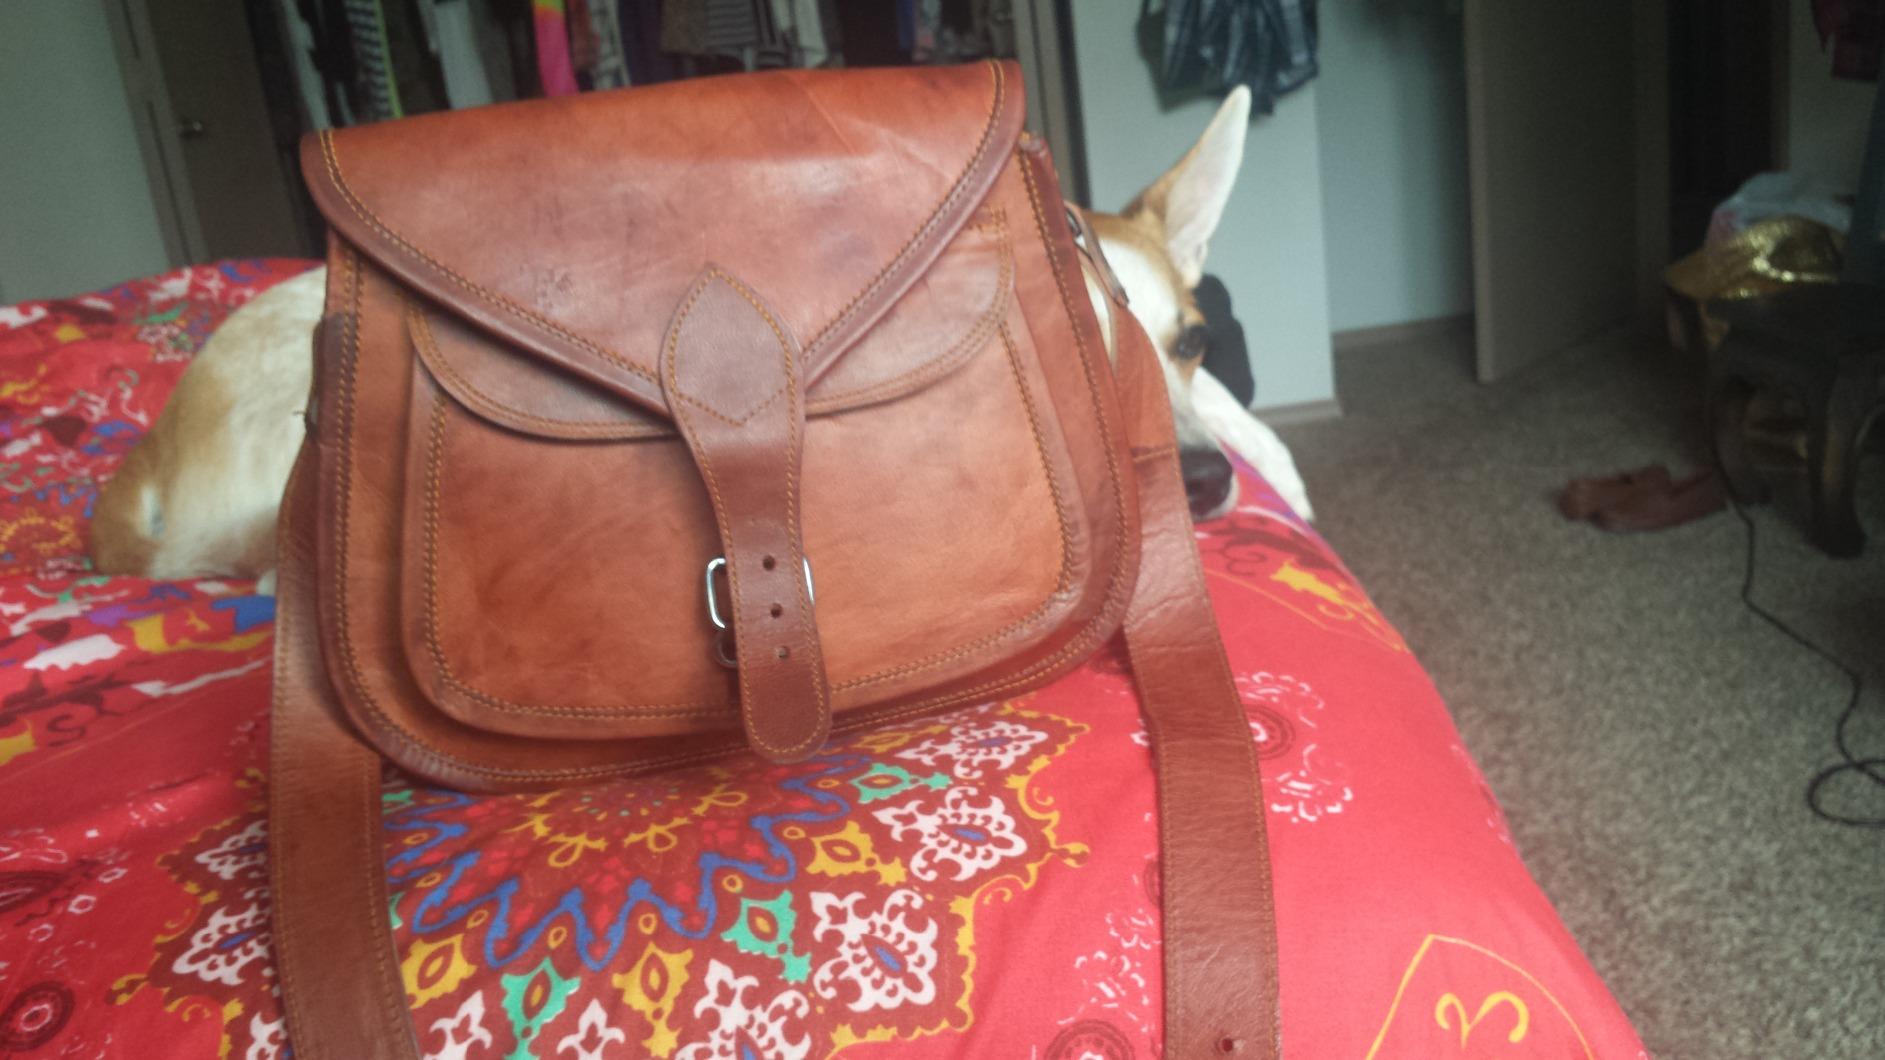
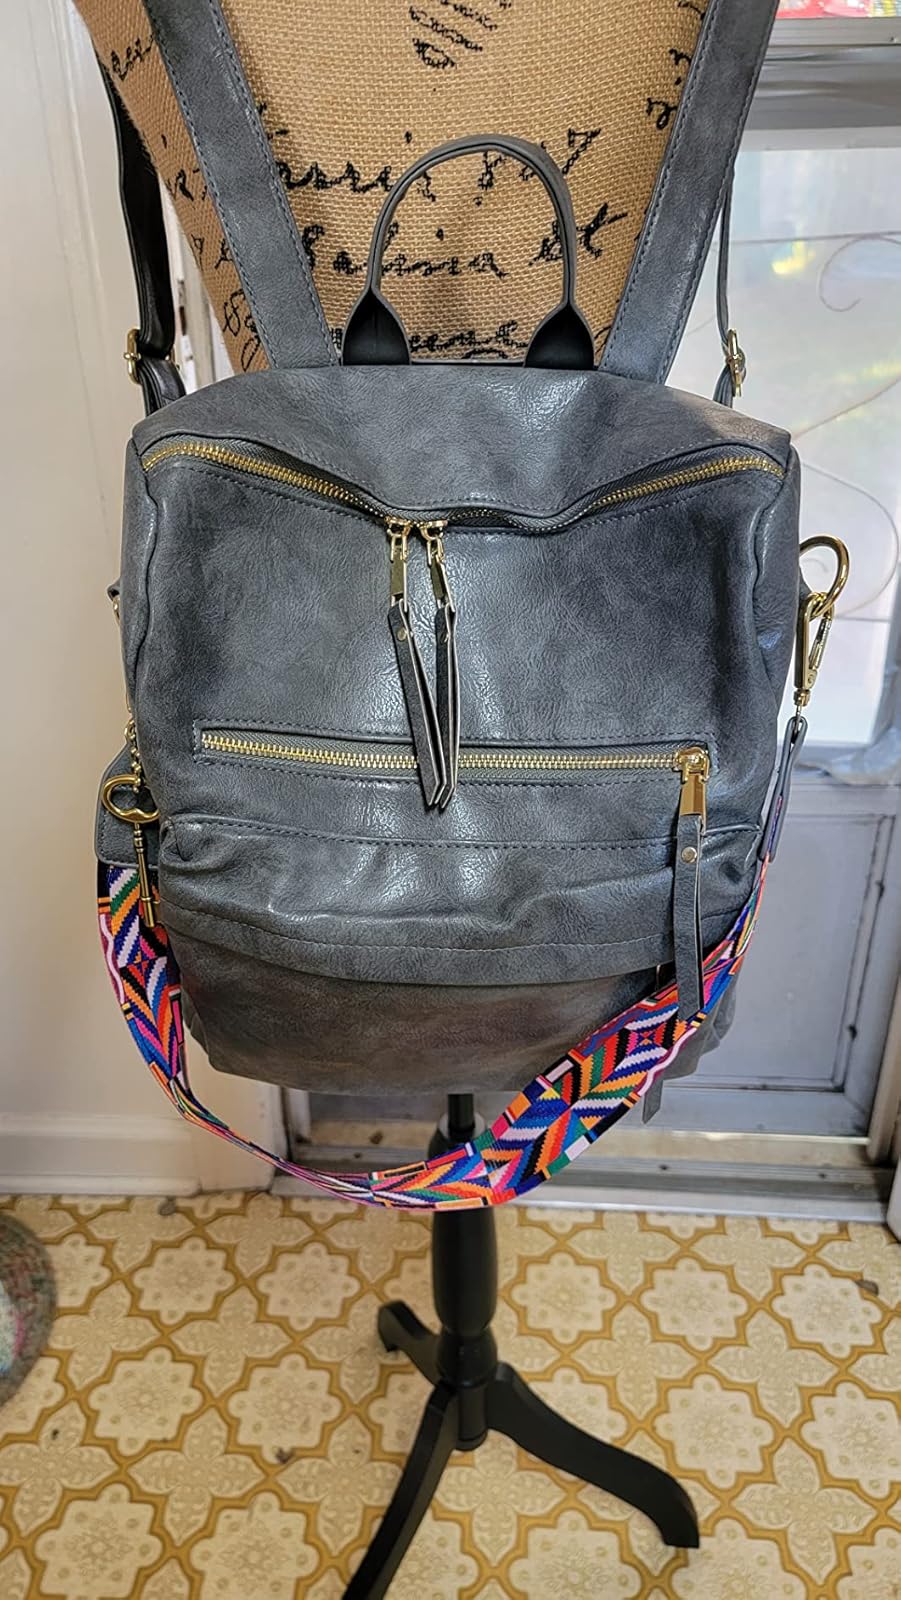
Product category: accessories_handbag
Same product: no